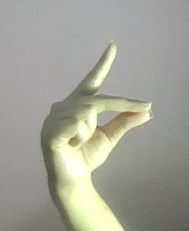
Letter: ta